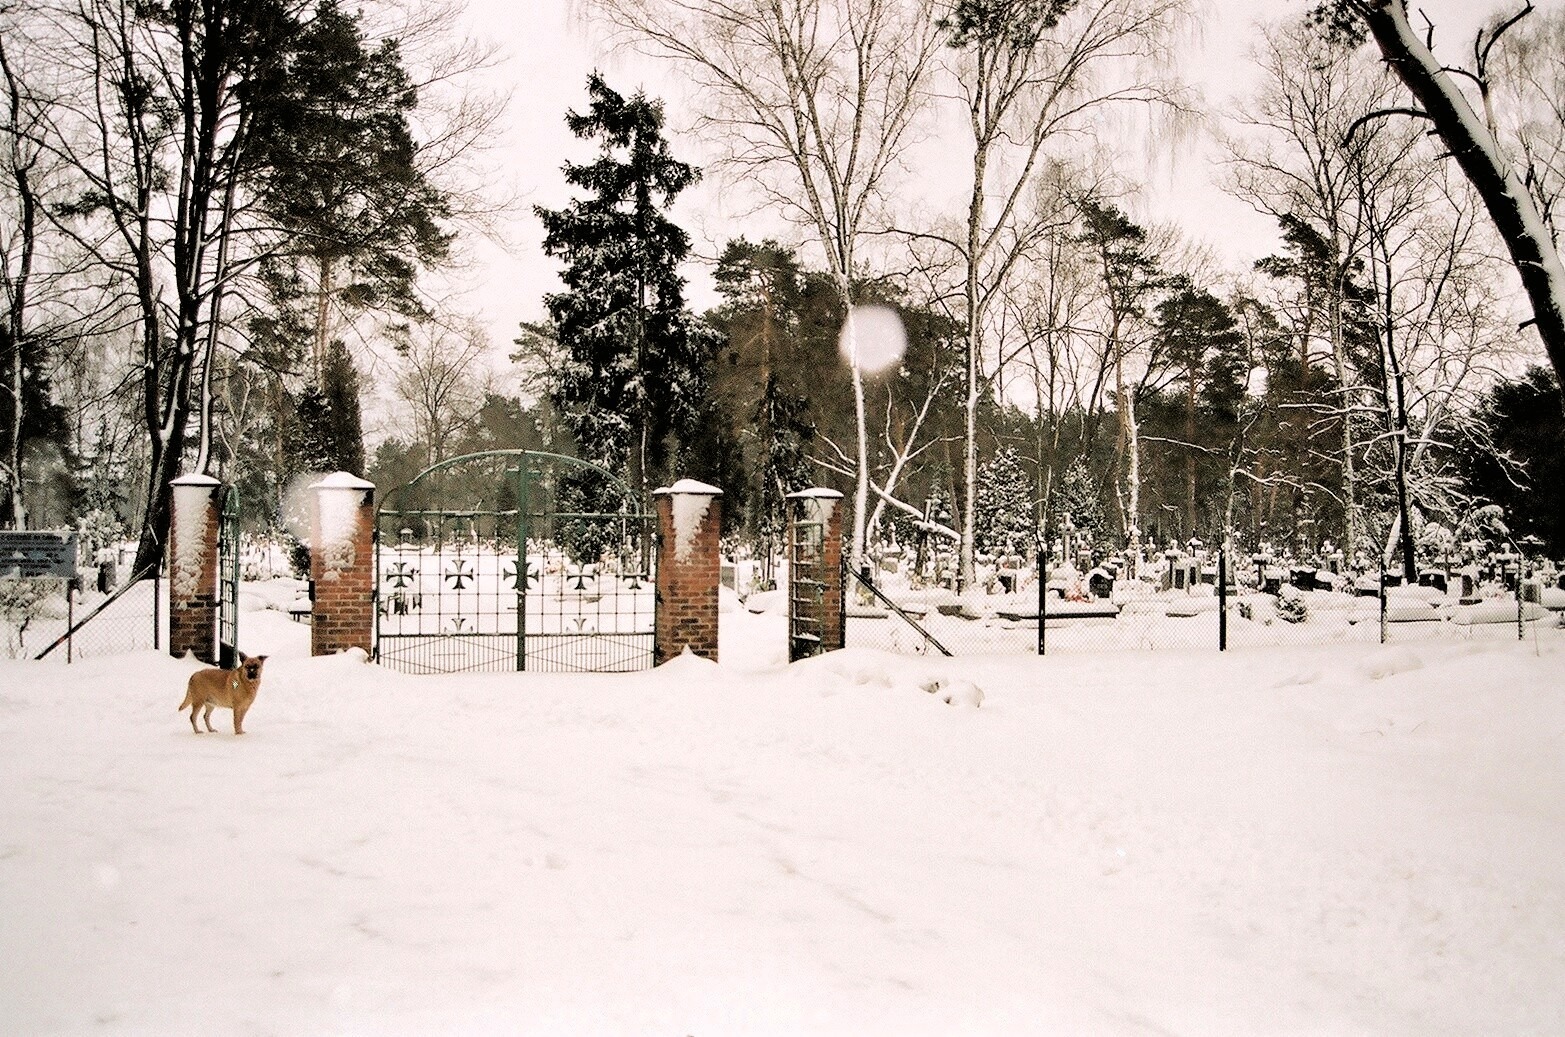
landscape, tree, snow, winter, weather, religion, cemetery, dead, death, season, spiritual, outdoors, grave, graveyard, poland, headstones, blizzard, graves, funeral, burial, buried, freezing, winter storm